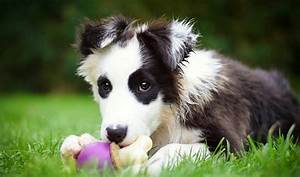
Label: dog